Casal

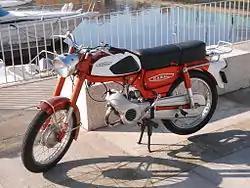
Casal K181

Metalurgia Casal was the largest Portuguese motorcycle manufacturer, based in Aveiro. Established in 1964, it became renowned for its wide range of mopeds, motorcycles, and innovative partnerships. Although the company ceased production in 2000, its motorcycles remain popular among enthusiasts and collectors.